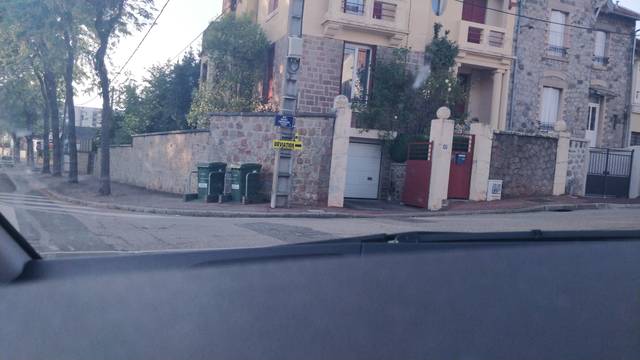
Region: France
Coordinates: 45.836, 1.244